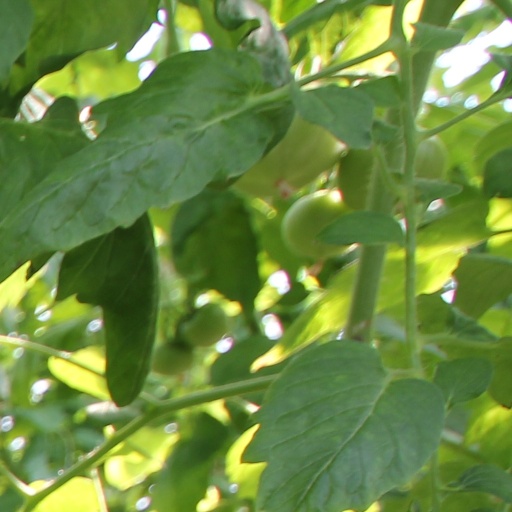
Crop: tomato